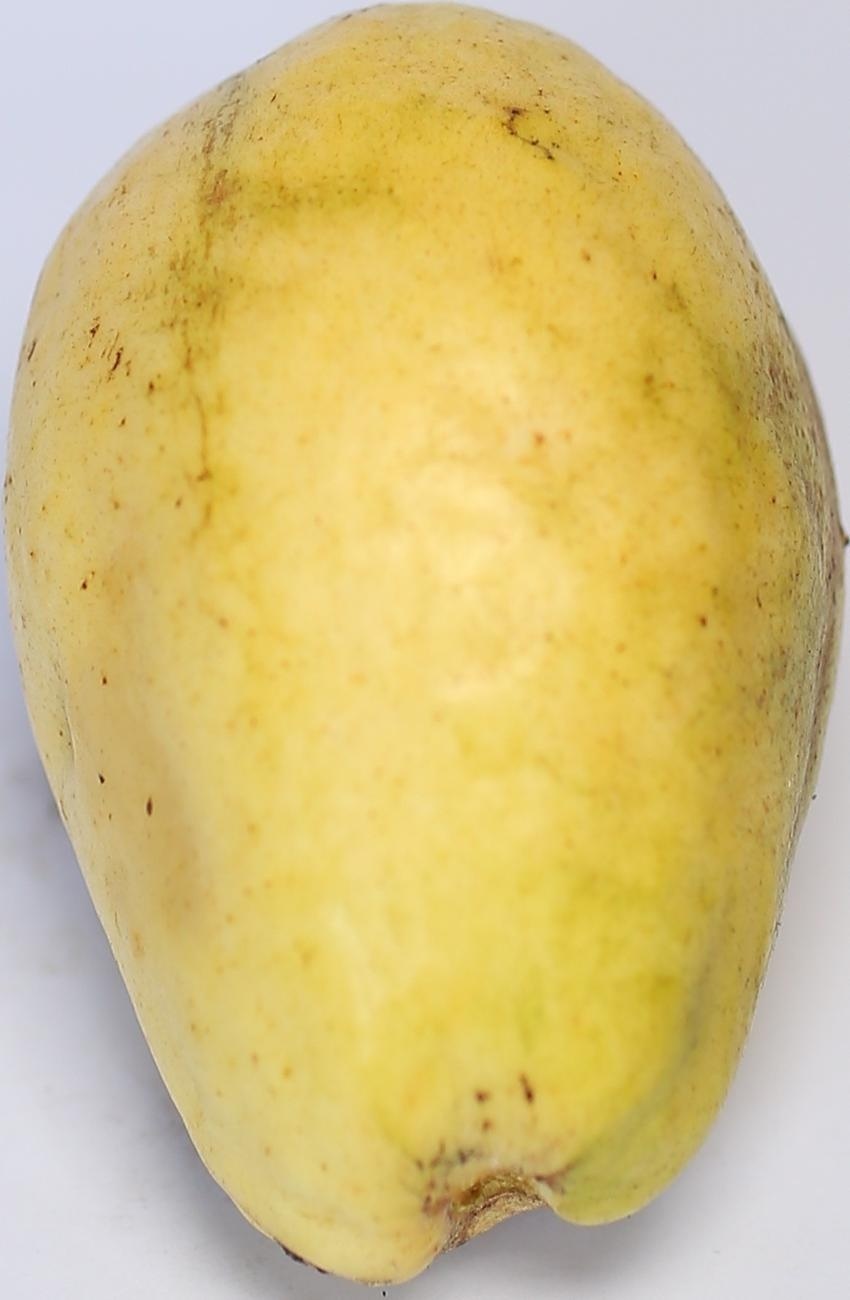
Maturity: ripe
Variety: thadhrami